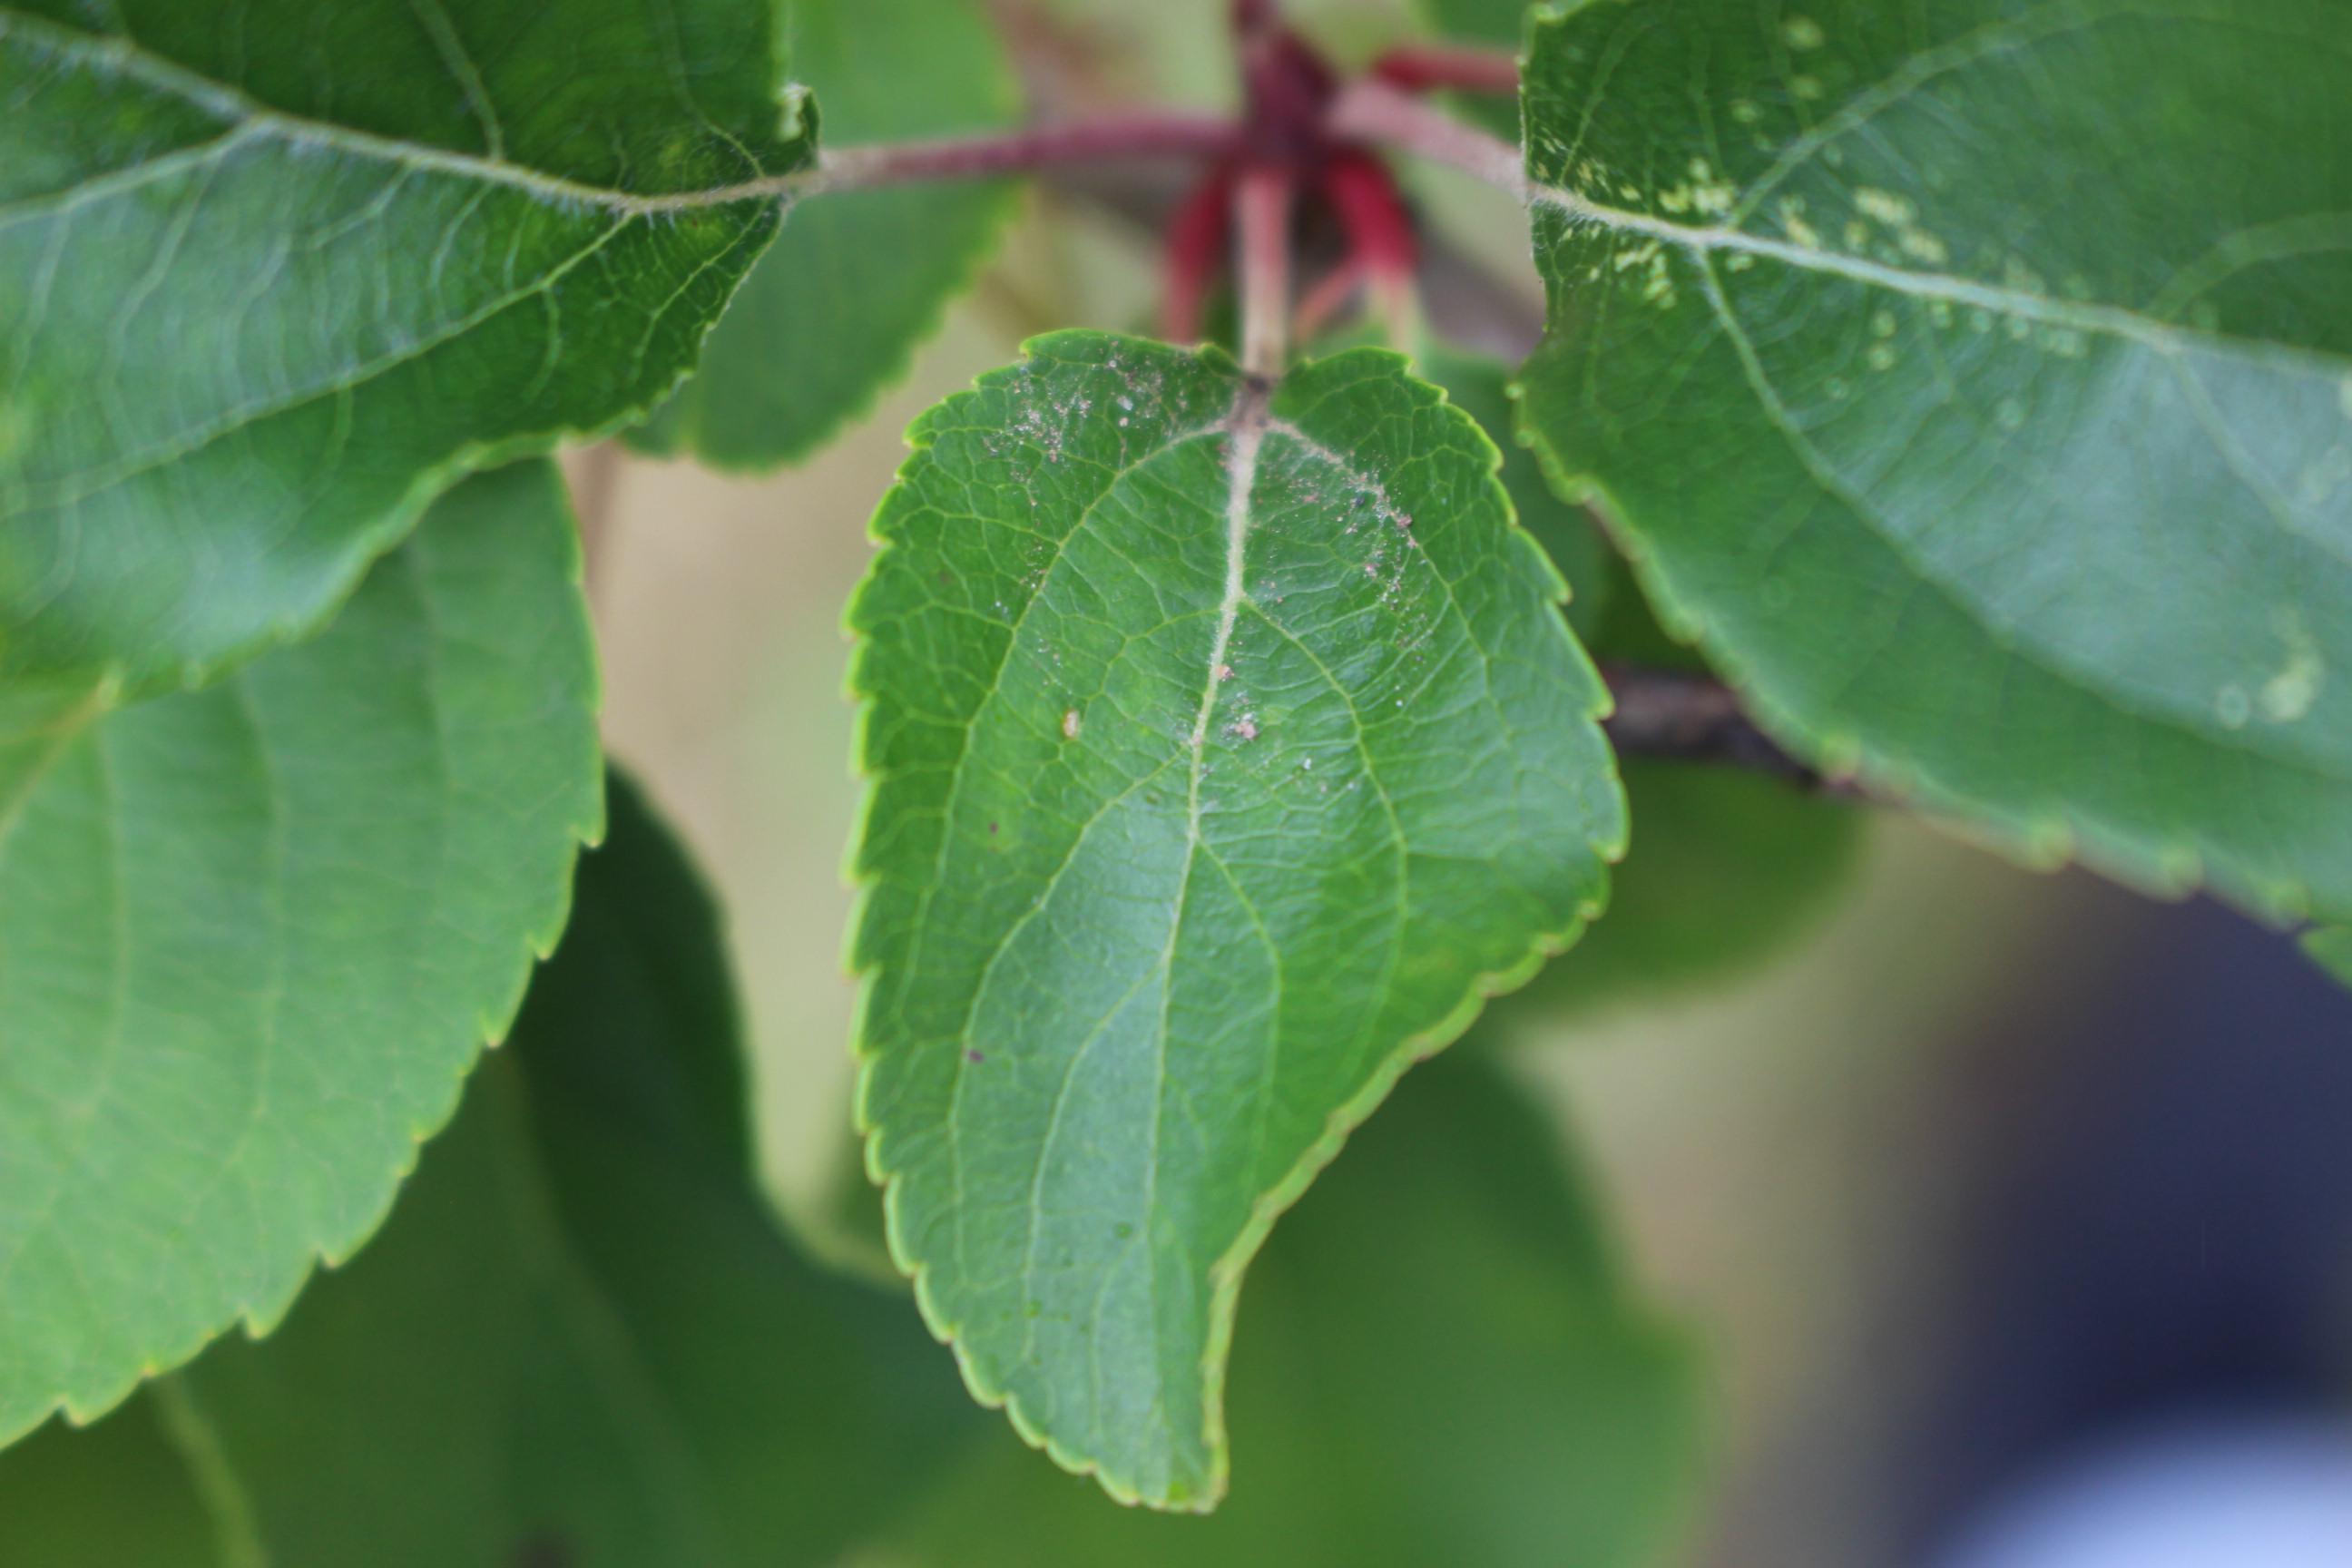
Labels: rust